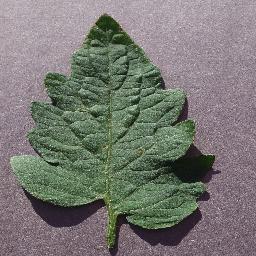
Label: Tomato___Target_Spot